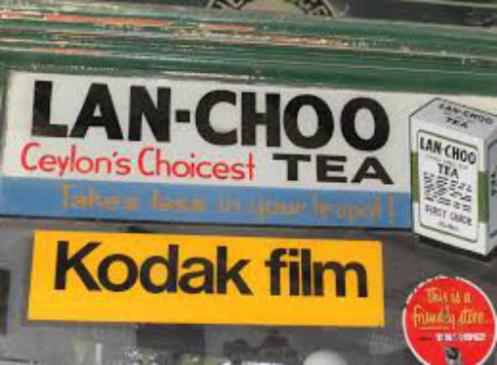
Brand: lan-choo
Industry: Food